Lichtenberg Castle (Salzgitter)

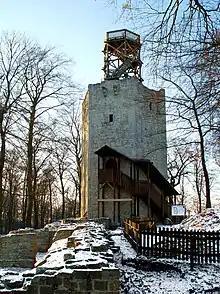
The new bergfried built around 1900

In the 19th century the castle ruins attracted public interest. The Bismarck era was responsible for an increased awareness of history and the slow awakening of nationalist ideas after the founding of the German Empire in 1871.